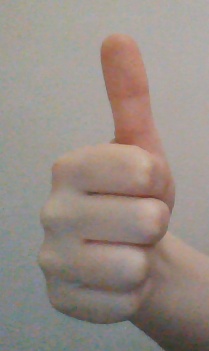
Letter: aleff